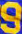
Number: 9